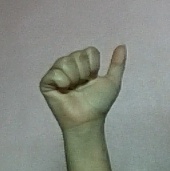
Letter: dhad